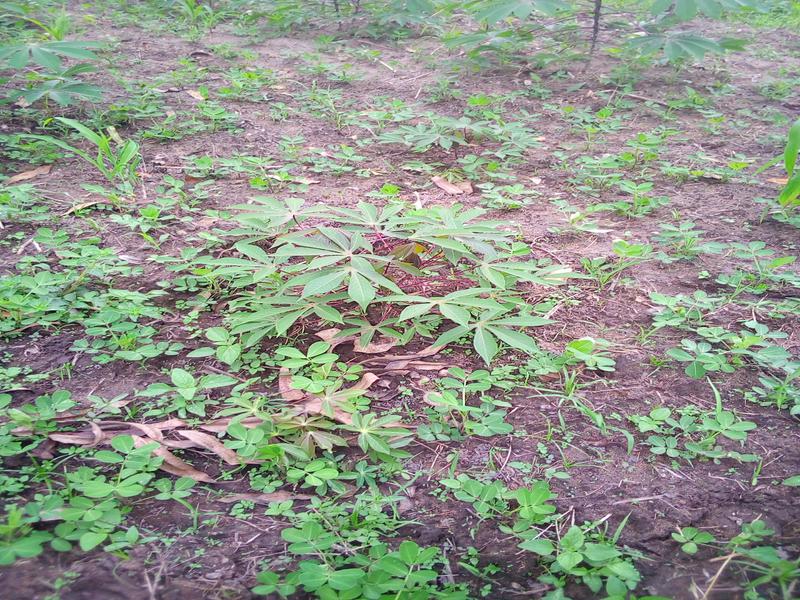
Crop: cassava
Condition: healthy